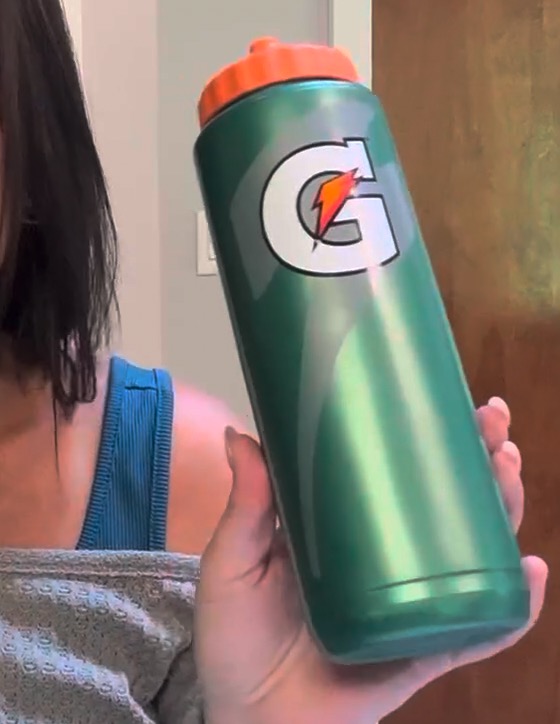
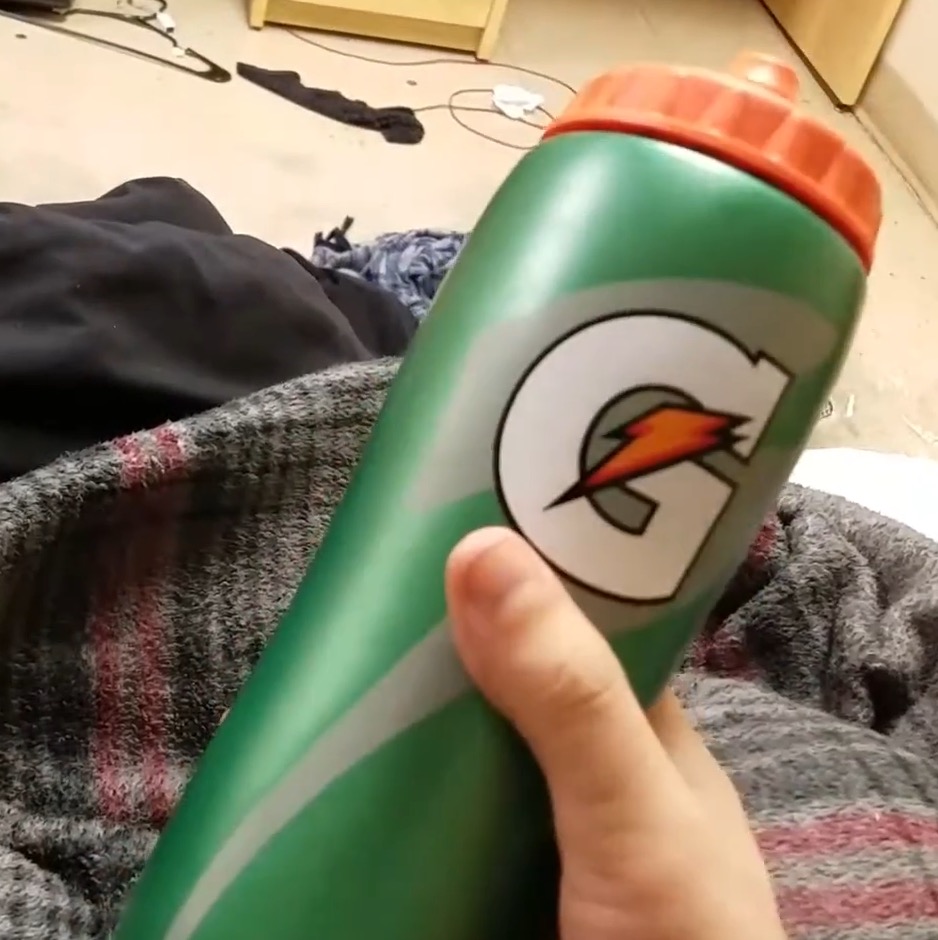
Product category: misc
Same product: yes